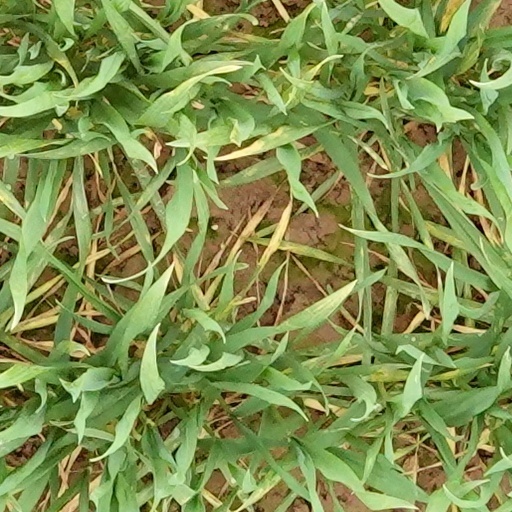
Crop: wheat